Staufenberg, Hesse

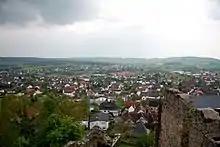
Staufenberg seen from the ruins of Staufenberg Castle

Staufenberg is a town in the district of Gießen, in Hesse, Germany. It is situated on the river Lumda, 10 km north of Gießen.